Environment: real
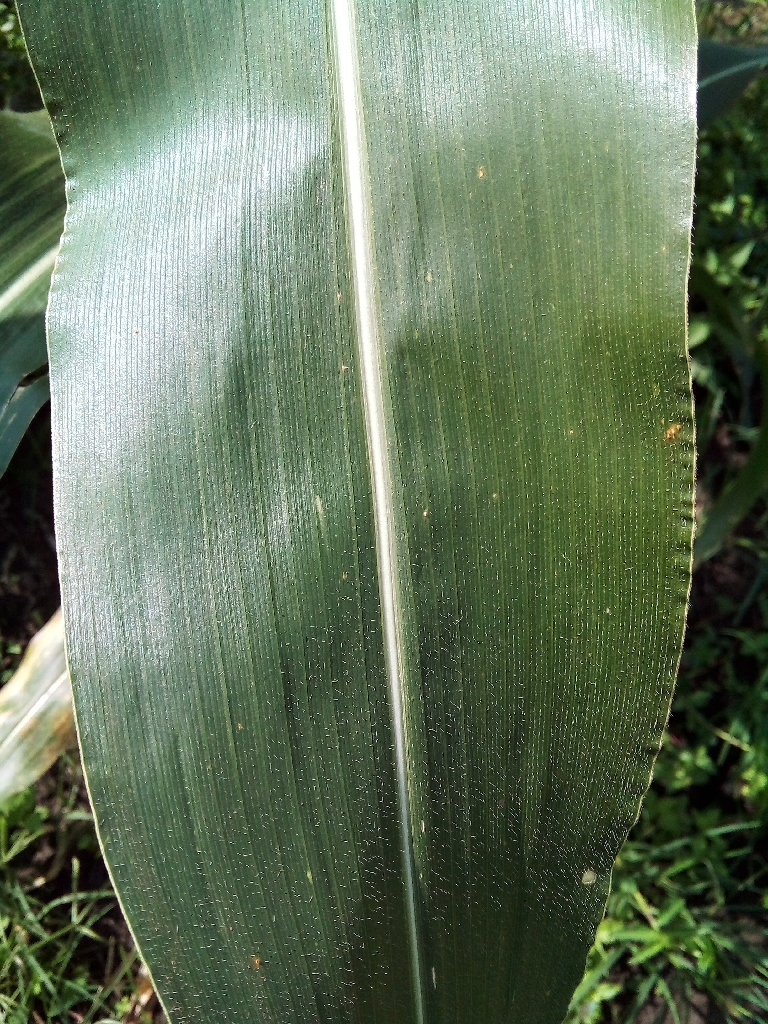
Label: healthy